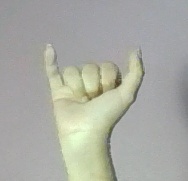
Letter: ya